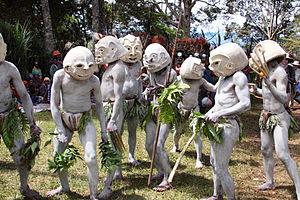
papouasie nouvelle guinée, papous du groupe des thiafamous